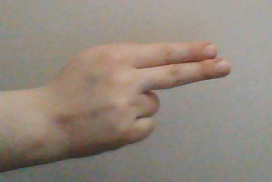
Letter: ain